Jean-Marc Piotte

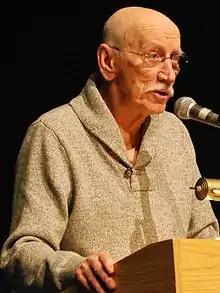
Piotte in 2013

Jean-Marc Piotte (4 October 1940 – 11 February 2022) was a Canadian philosopher, sociologist, political scientist, and academic.